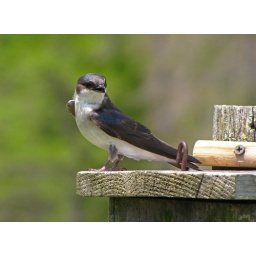
A female Tree Swallow on a bird box in the South Tract of Patuxent National Wildlife Refuge.